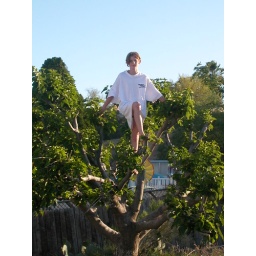
monkey in a tree